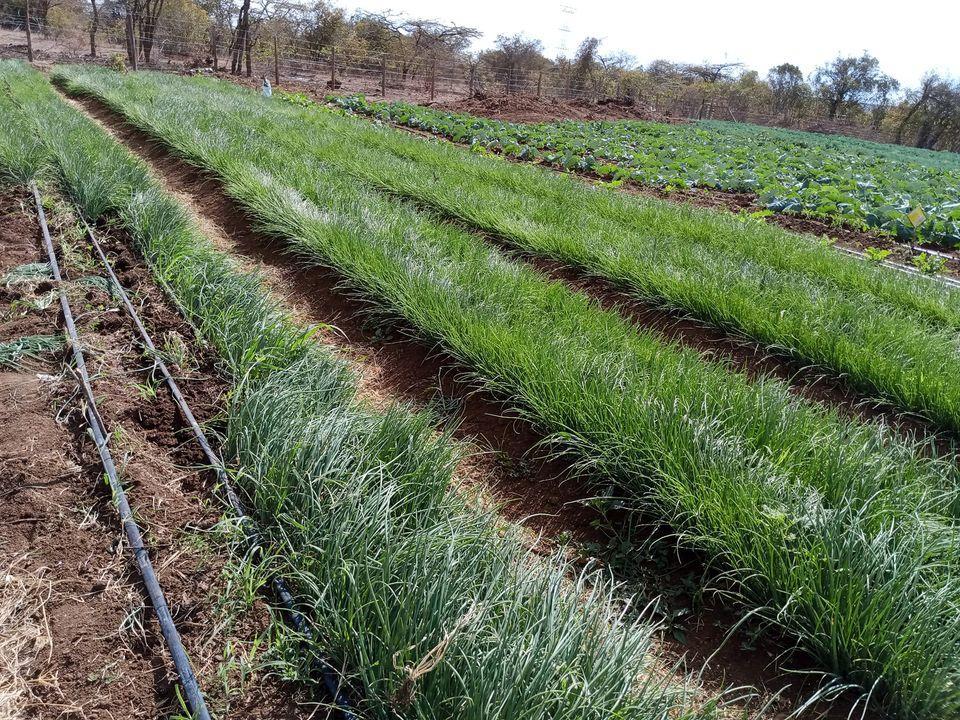
Miti,  uzio uliotengenezwa kwa nyaya na magogo, shamba lenye vitalu lilolopandwa mbogamboga na vitunguu, kwaajili ya kuvunwa na kupelekwa sokoni kuuzwa.